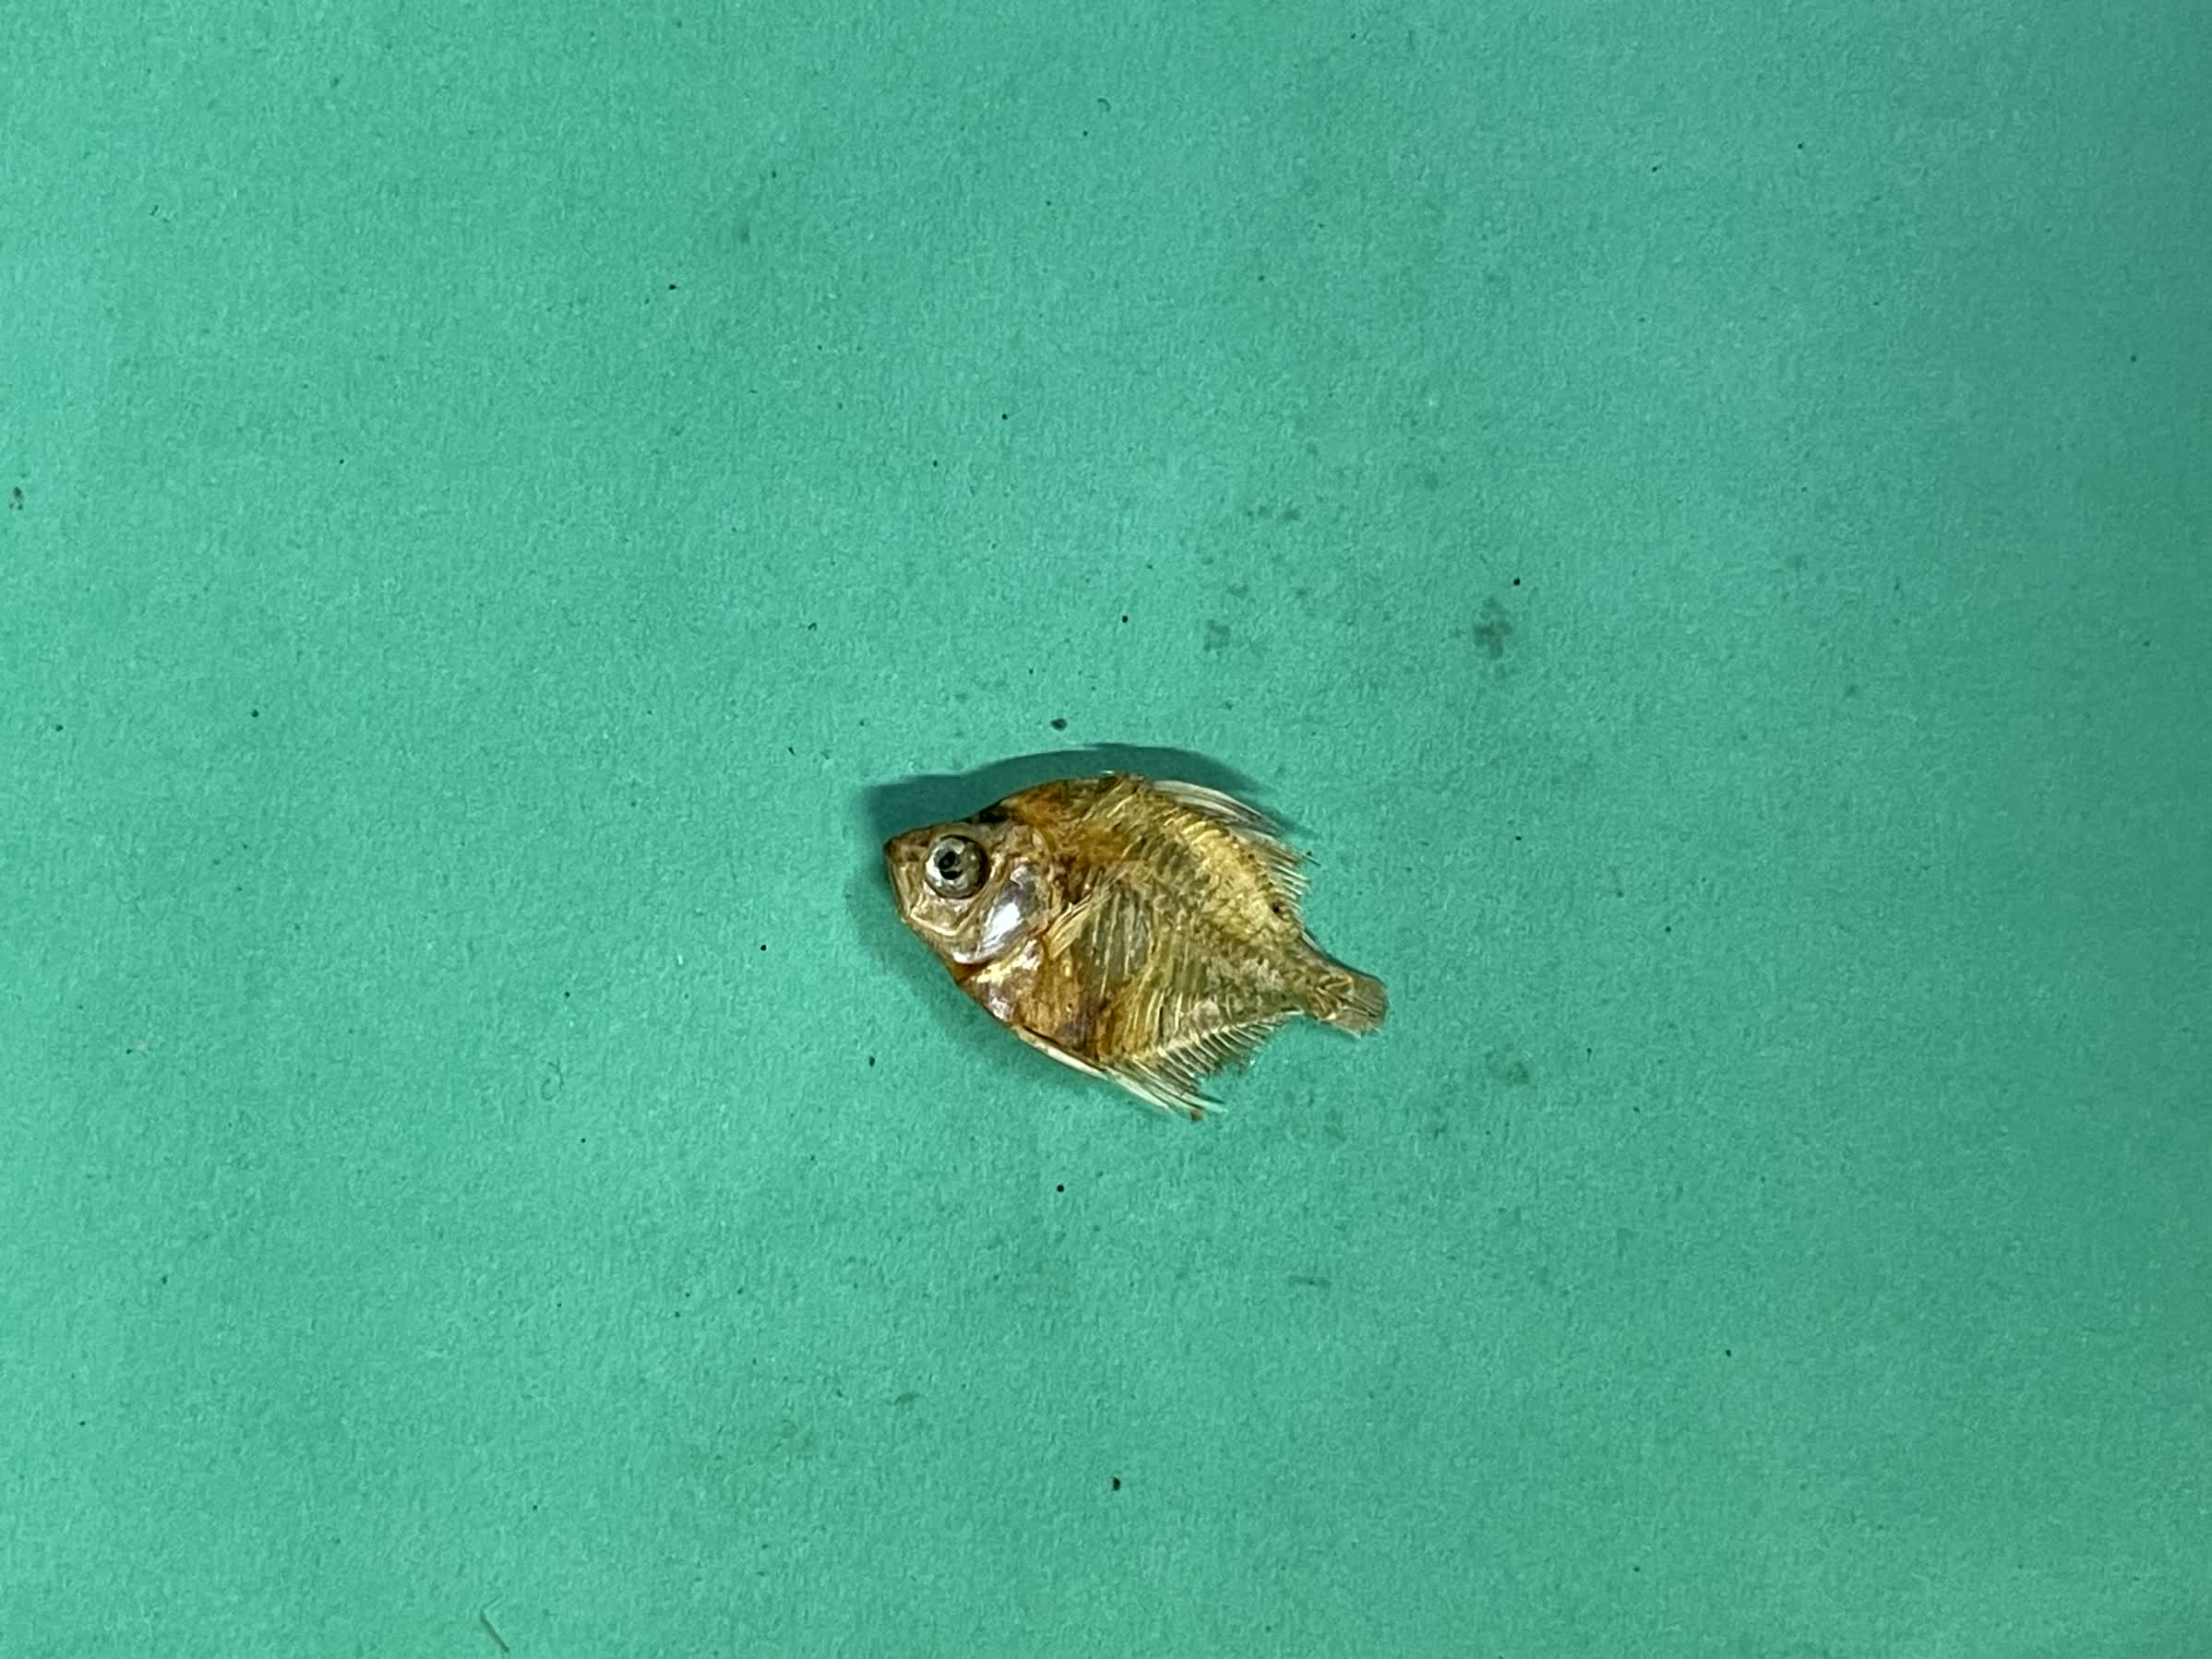
Species: Chanda